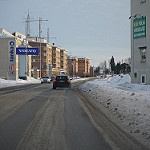
Scene: Outdoor